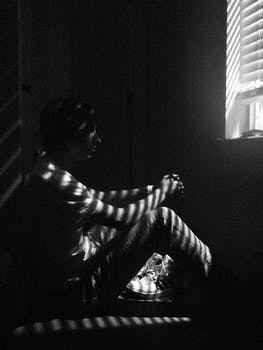
Label: No Watermark